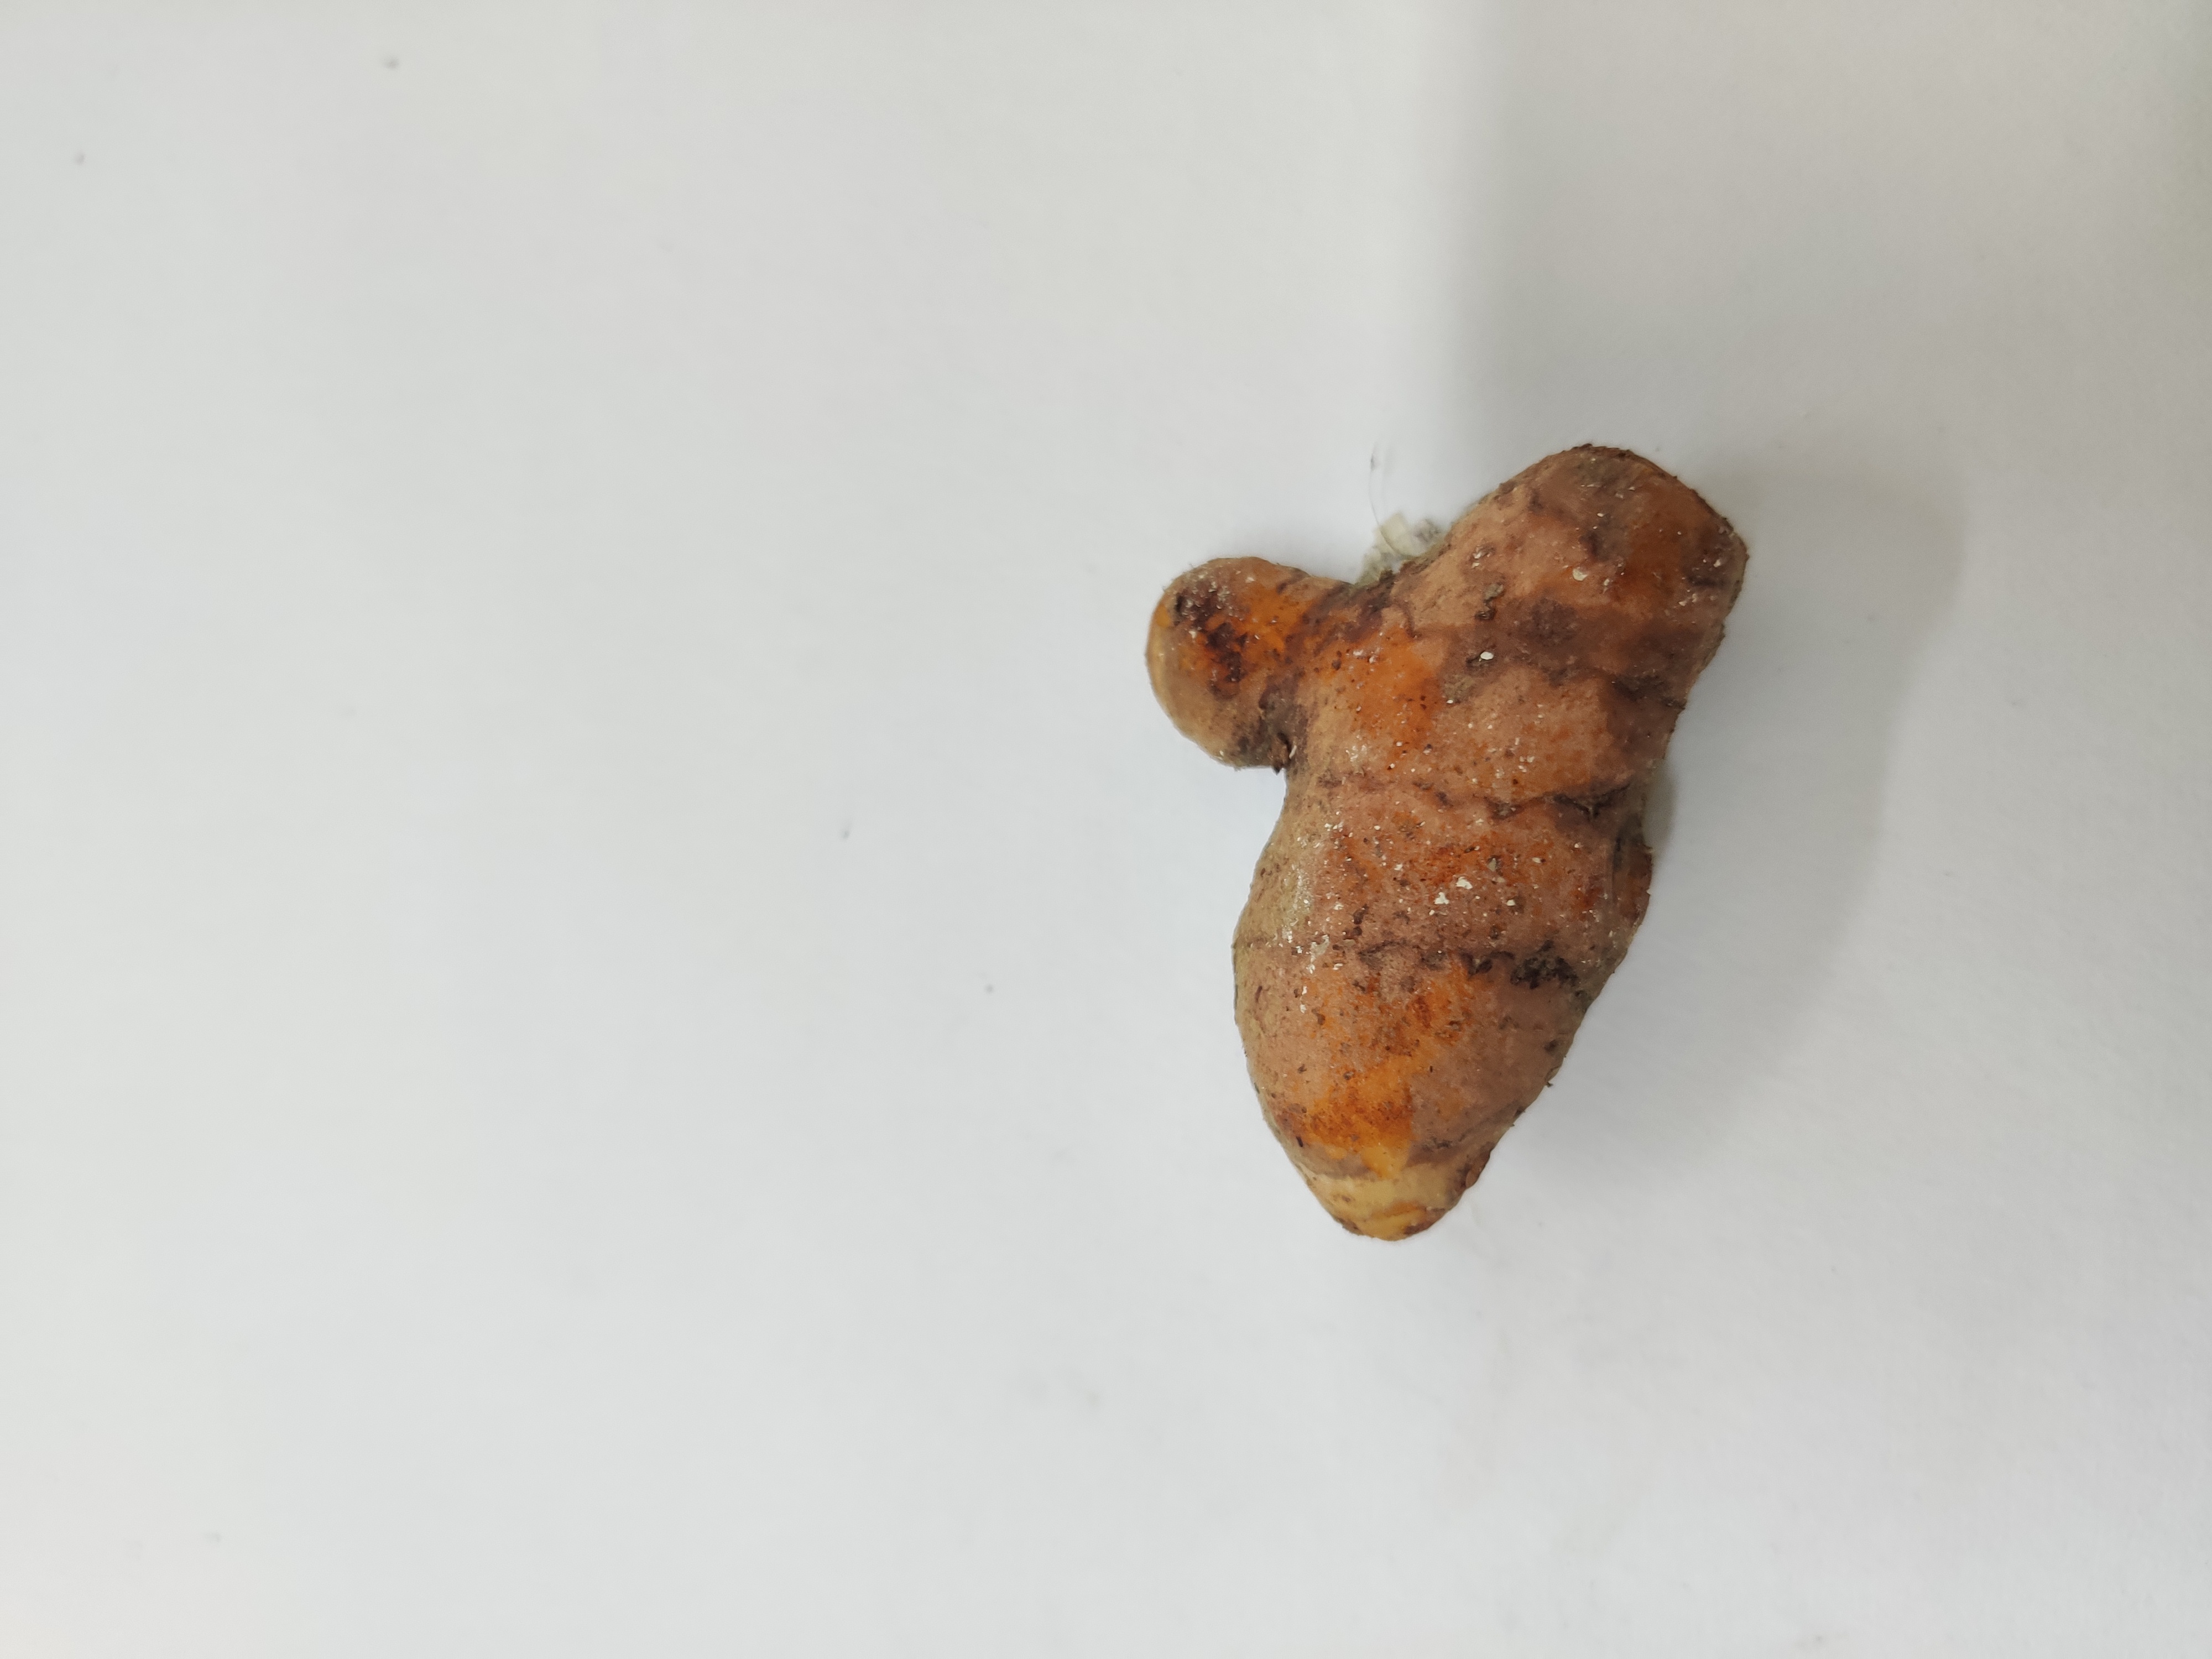
Crop: Turmeric
Condition: Fresh